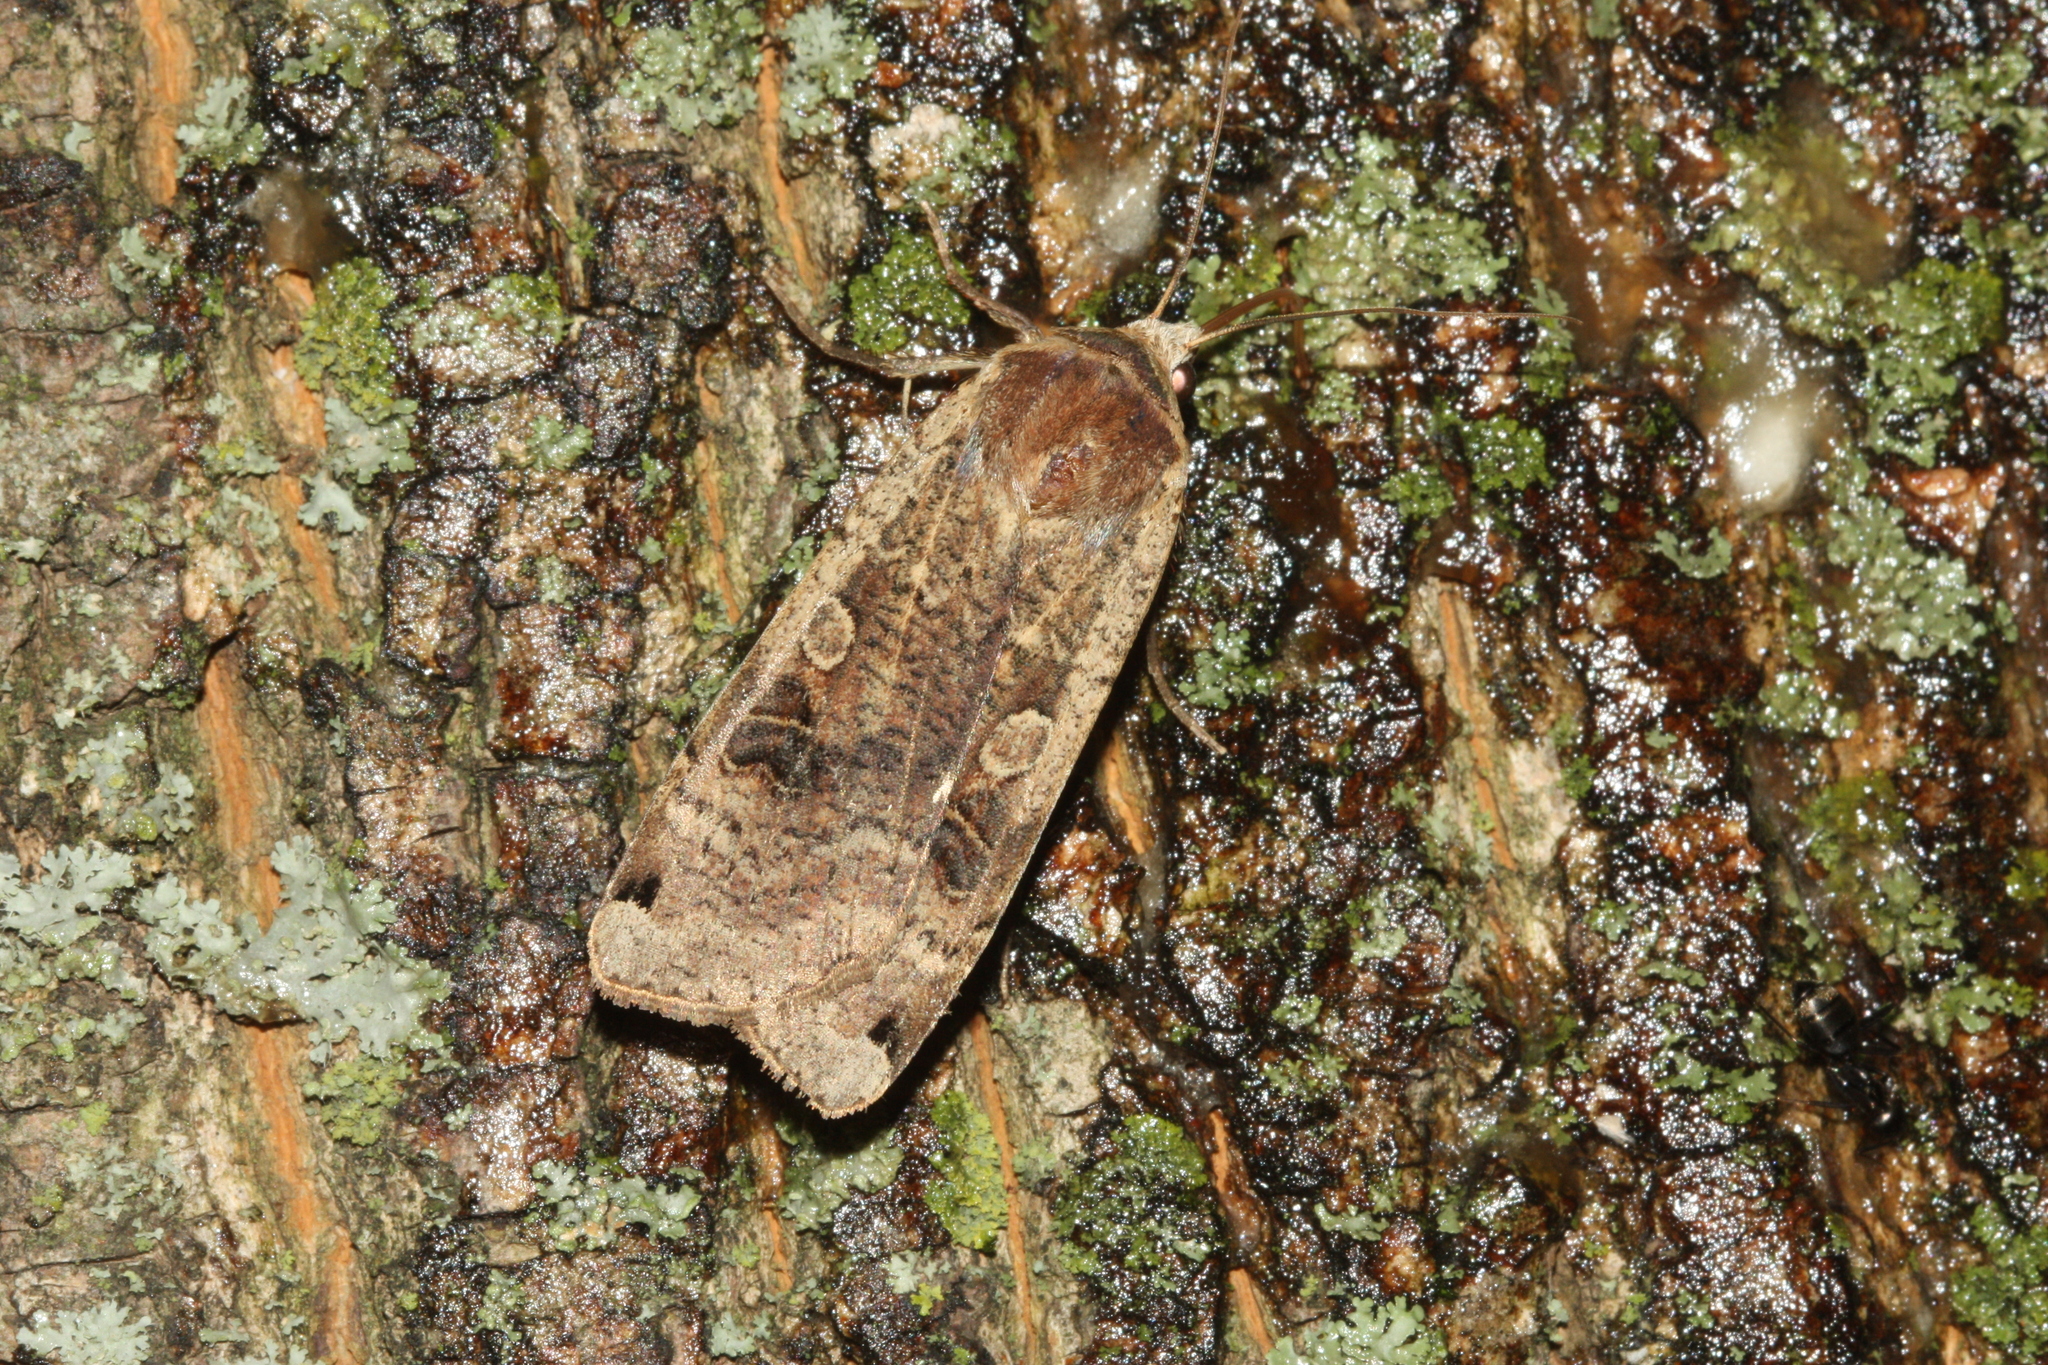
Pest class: cutworms